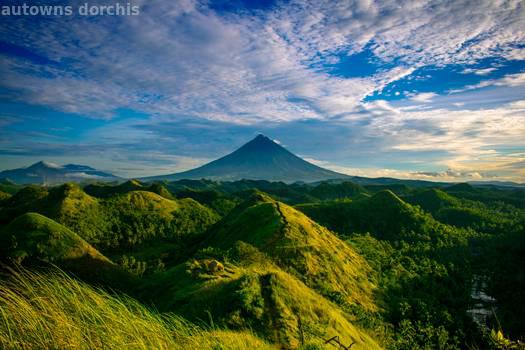
Label: Watermark